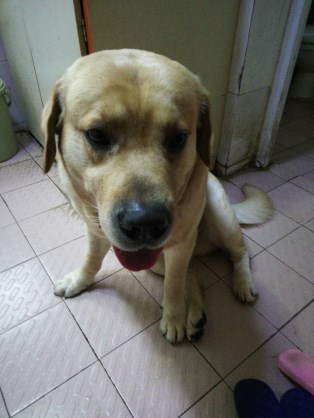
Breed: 3580-n000122-Labrador_retriever